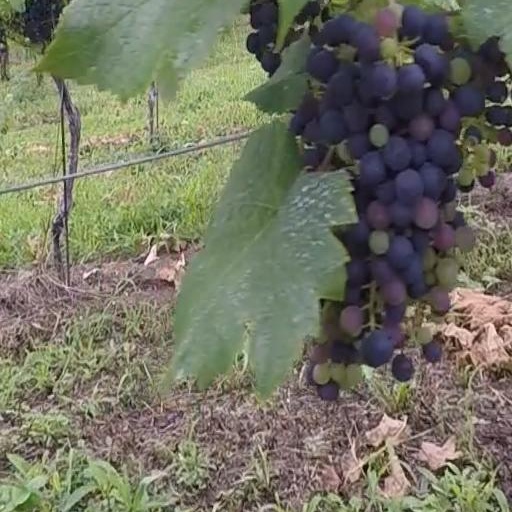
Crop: grape